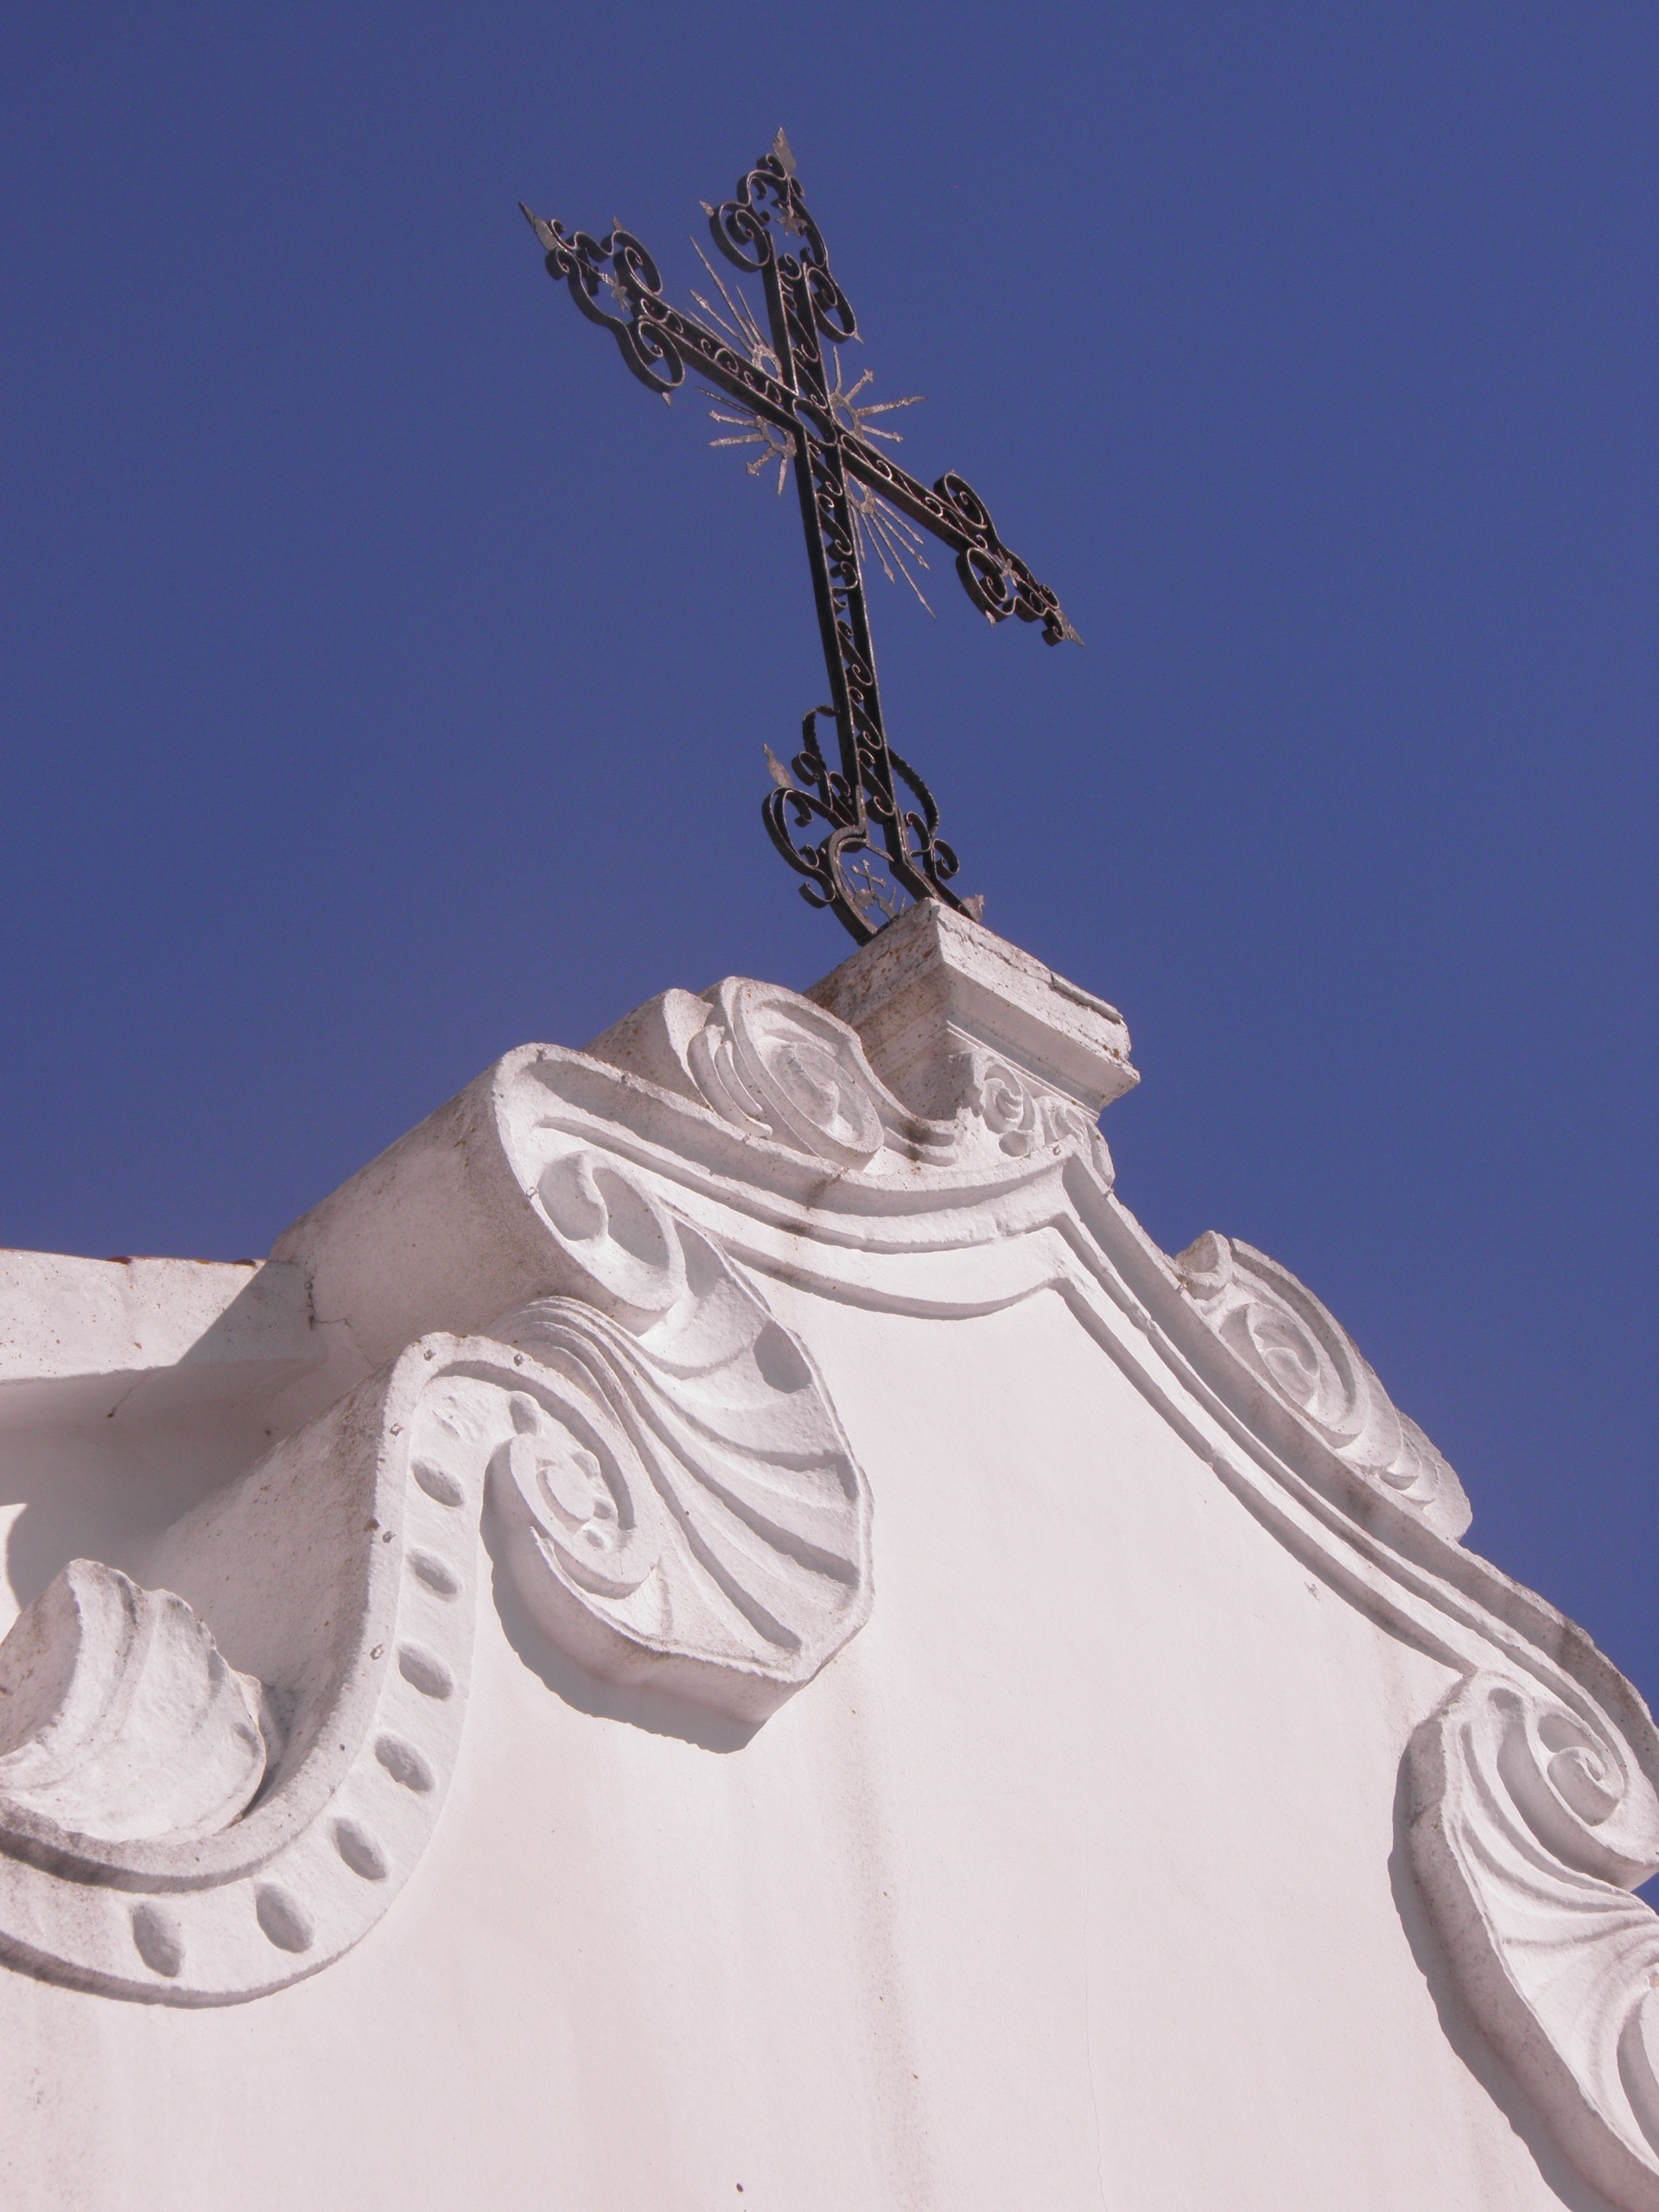
architecture, sky, old, monument, statue, religion, church, cross, christian, pray, sculpture, religious, catholic, art, sketch, drawing, illustration, portugal, culture, christianity, european, god, catholicism